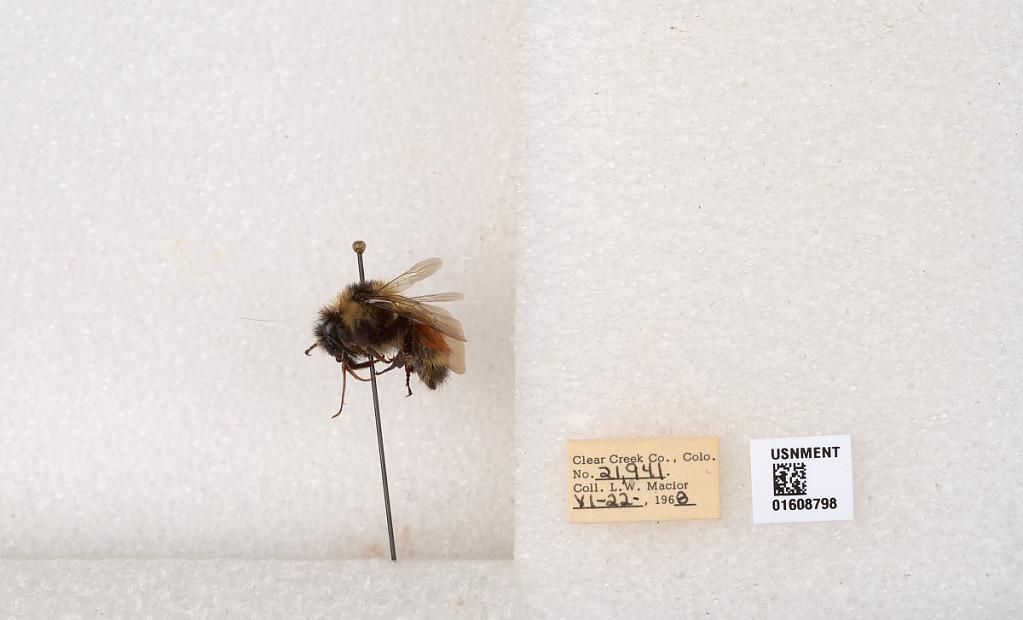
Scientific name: Bombus (Pyrobombus) sylvicola Kirby
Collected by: L. Macior
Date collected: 1968-6-22
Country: United States
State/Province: Colorado
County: Clear Creek
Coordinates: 39.6891, -105.644